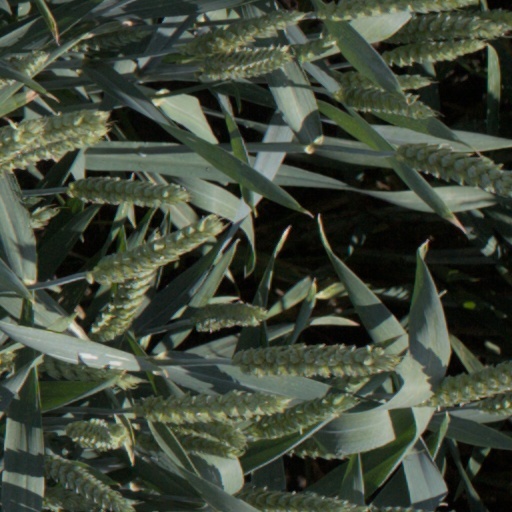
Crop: wheat